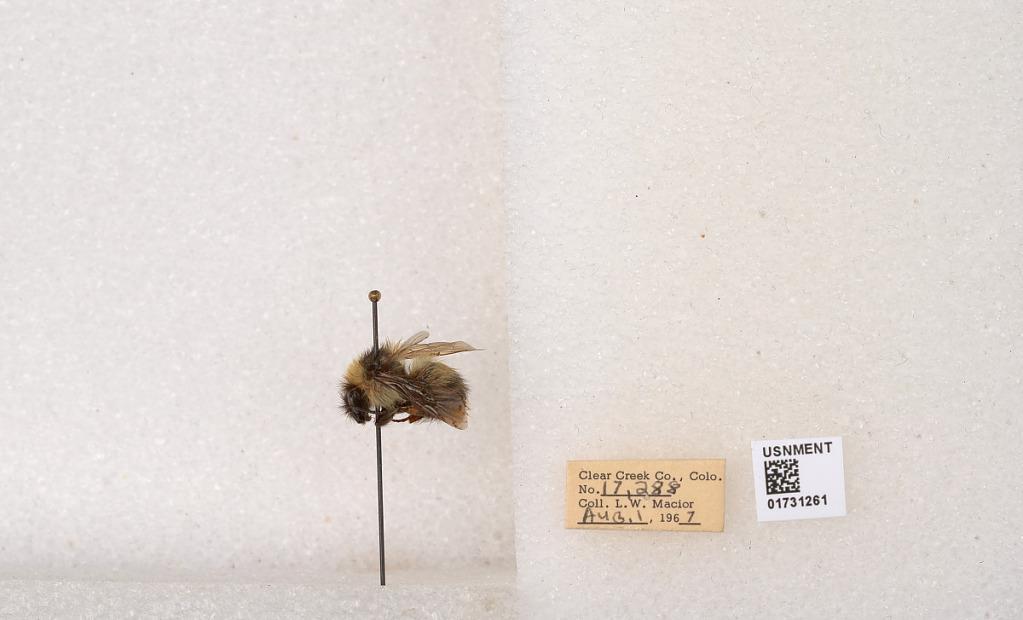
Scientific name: Bombus kirbyellus
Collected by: L. Macior
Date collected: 1967-8-1
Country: United States
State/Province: Colorado
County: Clear Creek
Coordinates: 39.6891, -105.644